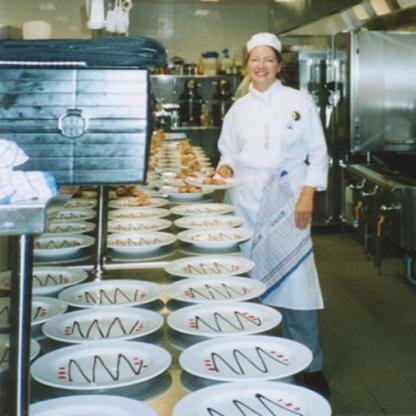
Scene: Indoor